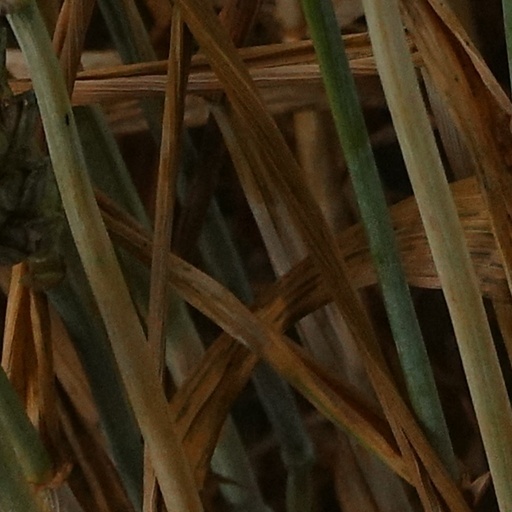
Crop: wheat